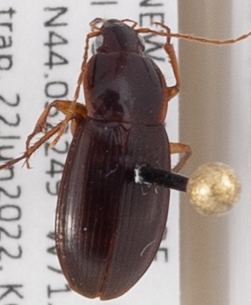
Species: Calathus ingratus
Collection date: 2022-06-22
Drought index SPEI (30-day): -1.058
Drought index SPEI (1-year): -0.362
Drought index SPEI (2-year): -1.13